Crossing the Line (novel)

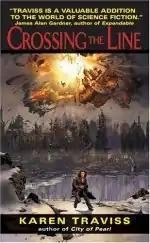
Cover

Crossing the Line is a 2004 science fiction novel by British writer Karen Traviss. It is the second book of the Wess'Har Series. Its predecessor was called "City of Pearl", published in February of the same year. Some of the main characters include Shan Frankland, hardened copper now infected with "c'naatat"; Aras, the lonely Wess'har, outcast by his horrible disease; Eddie Michallat, journalist who finds himself in a position to affect history; and Lindsay Neville, the Marines Commander trying to deal with the loss of her newborn son David, and bent on revenge on Shan.